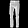
Label: Trouser